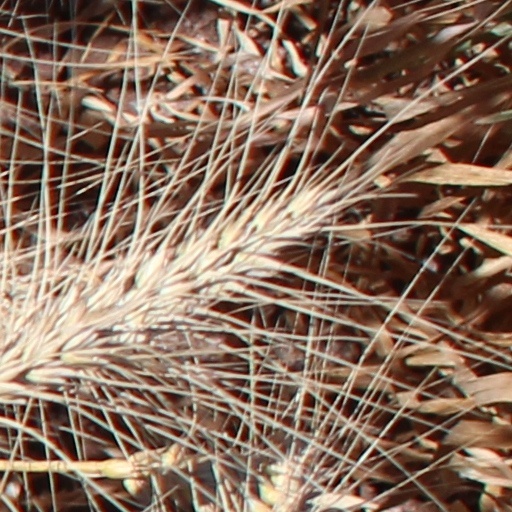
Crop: wheat